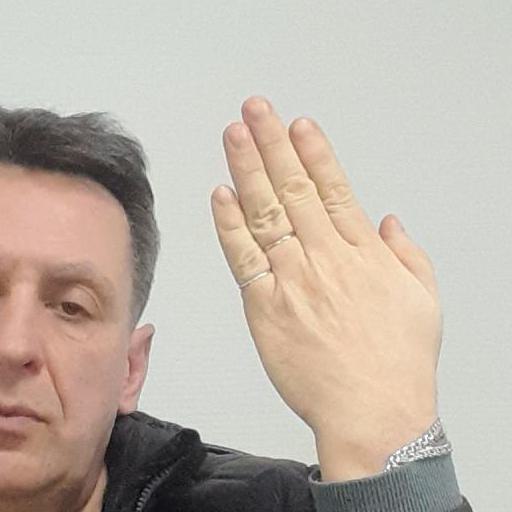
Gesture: stop_inverted